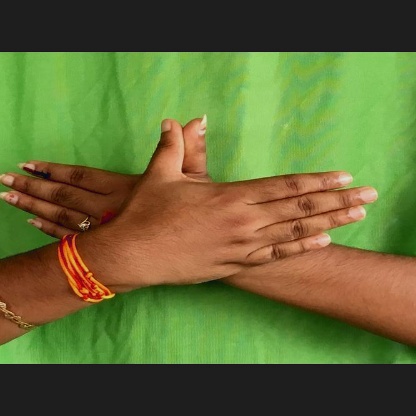
Mudra: Garuda